Paul Pry (play)

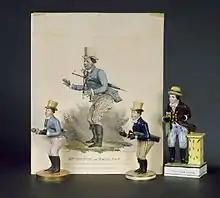
John Liston as Paul Pry, circa 1825, from the collection of the Folger Shakespeare Library

In the original 1825 London production, Madame Vestris sang "Cherry Ripe", and John Liston portrayed the title character. His costume included striped pants, Hessian boots, top hat, and tailcoat. Liston's portrayal was so popular that images of Liston as Pry appeared on signs, shops, warehouses, handkerchiefs, and snuff boxes. Porcelain and pearlware factories in Staffordshire, Rockingham, Derby and Worcestershire produced figurines of Liston as Pry. The Liston as Pry image was even stamped on butter.